Stanley Hollis

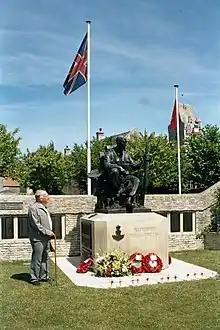
Green Howards Memorial, Crépon

After the war, he worked for a time as a sandblaster in a local steelworks. He then became a partner in a motor repair business in Darlington, before becoming a ship's engineer from 1950 to 1955. He next trained as a publican, and ran the 'Albion' public house in Market Square, North Ormesby: the pub's name was changed to 'The Green Howard'. After the pub was demolished in 1970, he moved to become the tenant of the 'Holywell View' public house at Liverton Mines near Loftus.